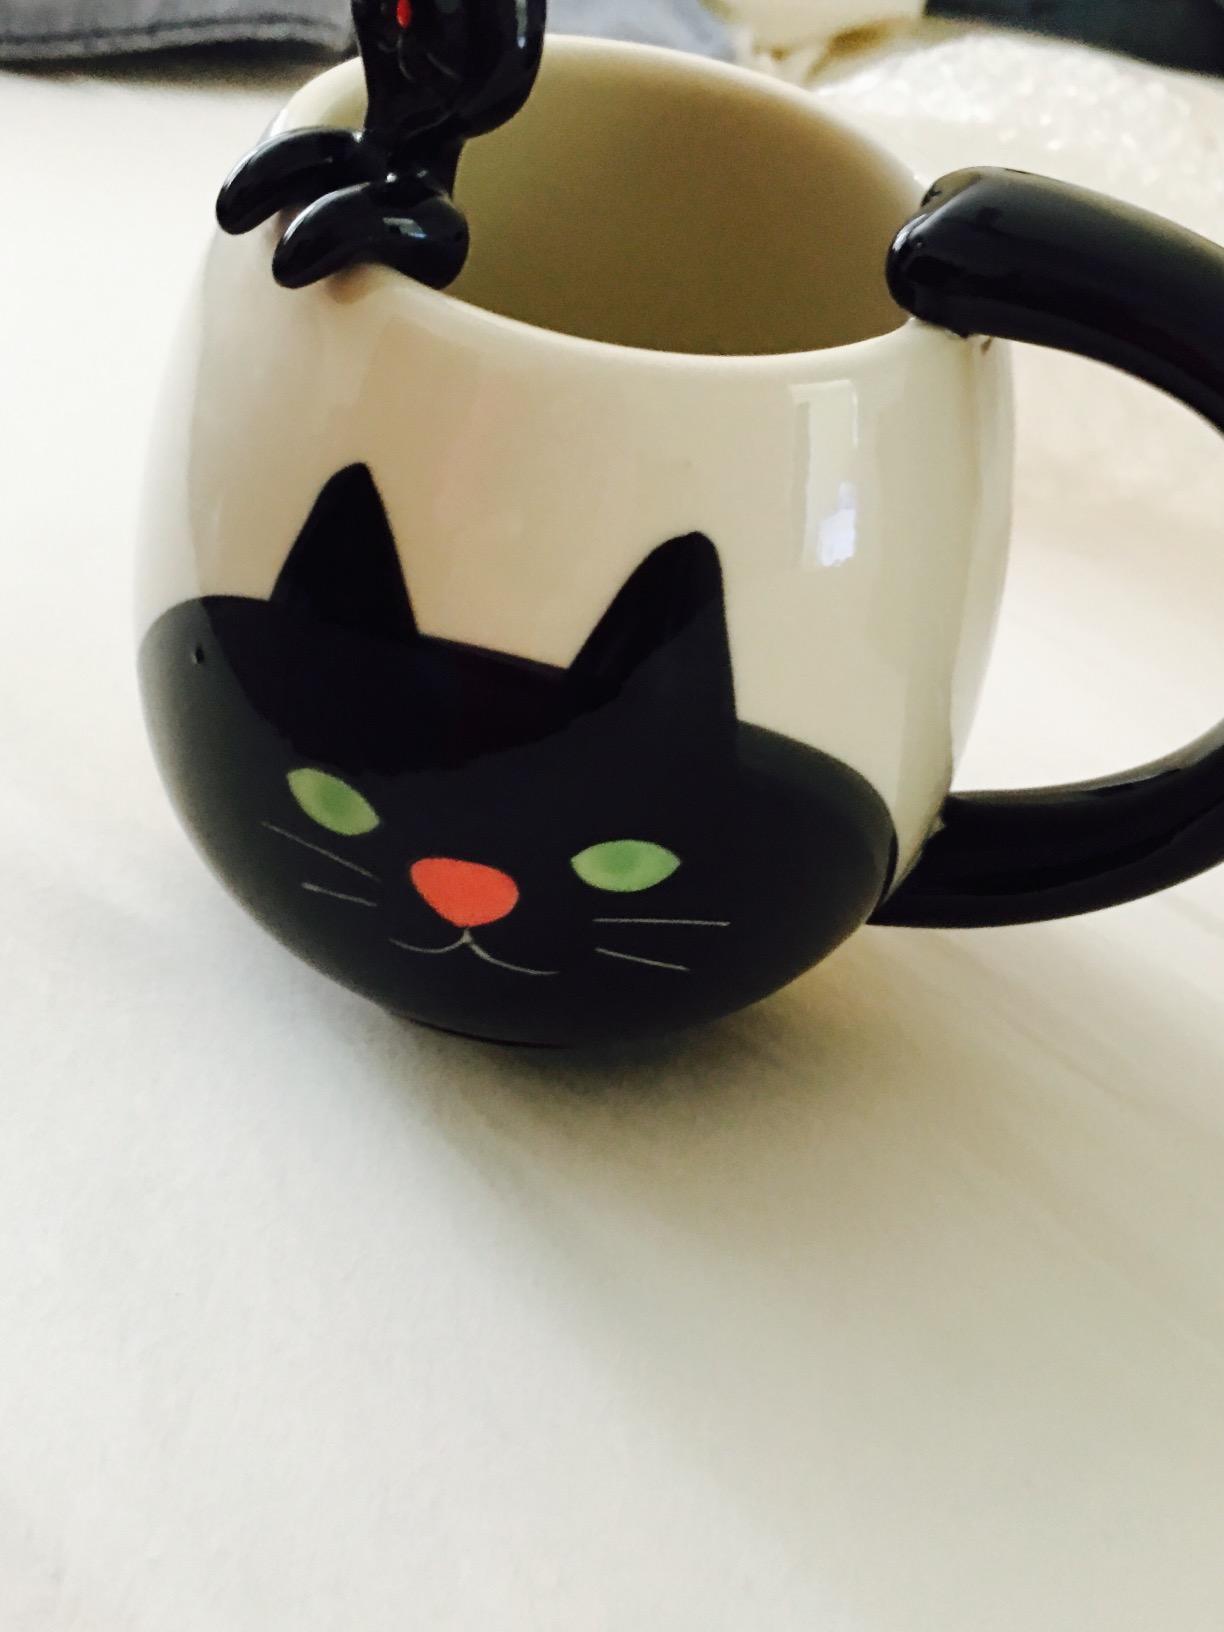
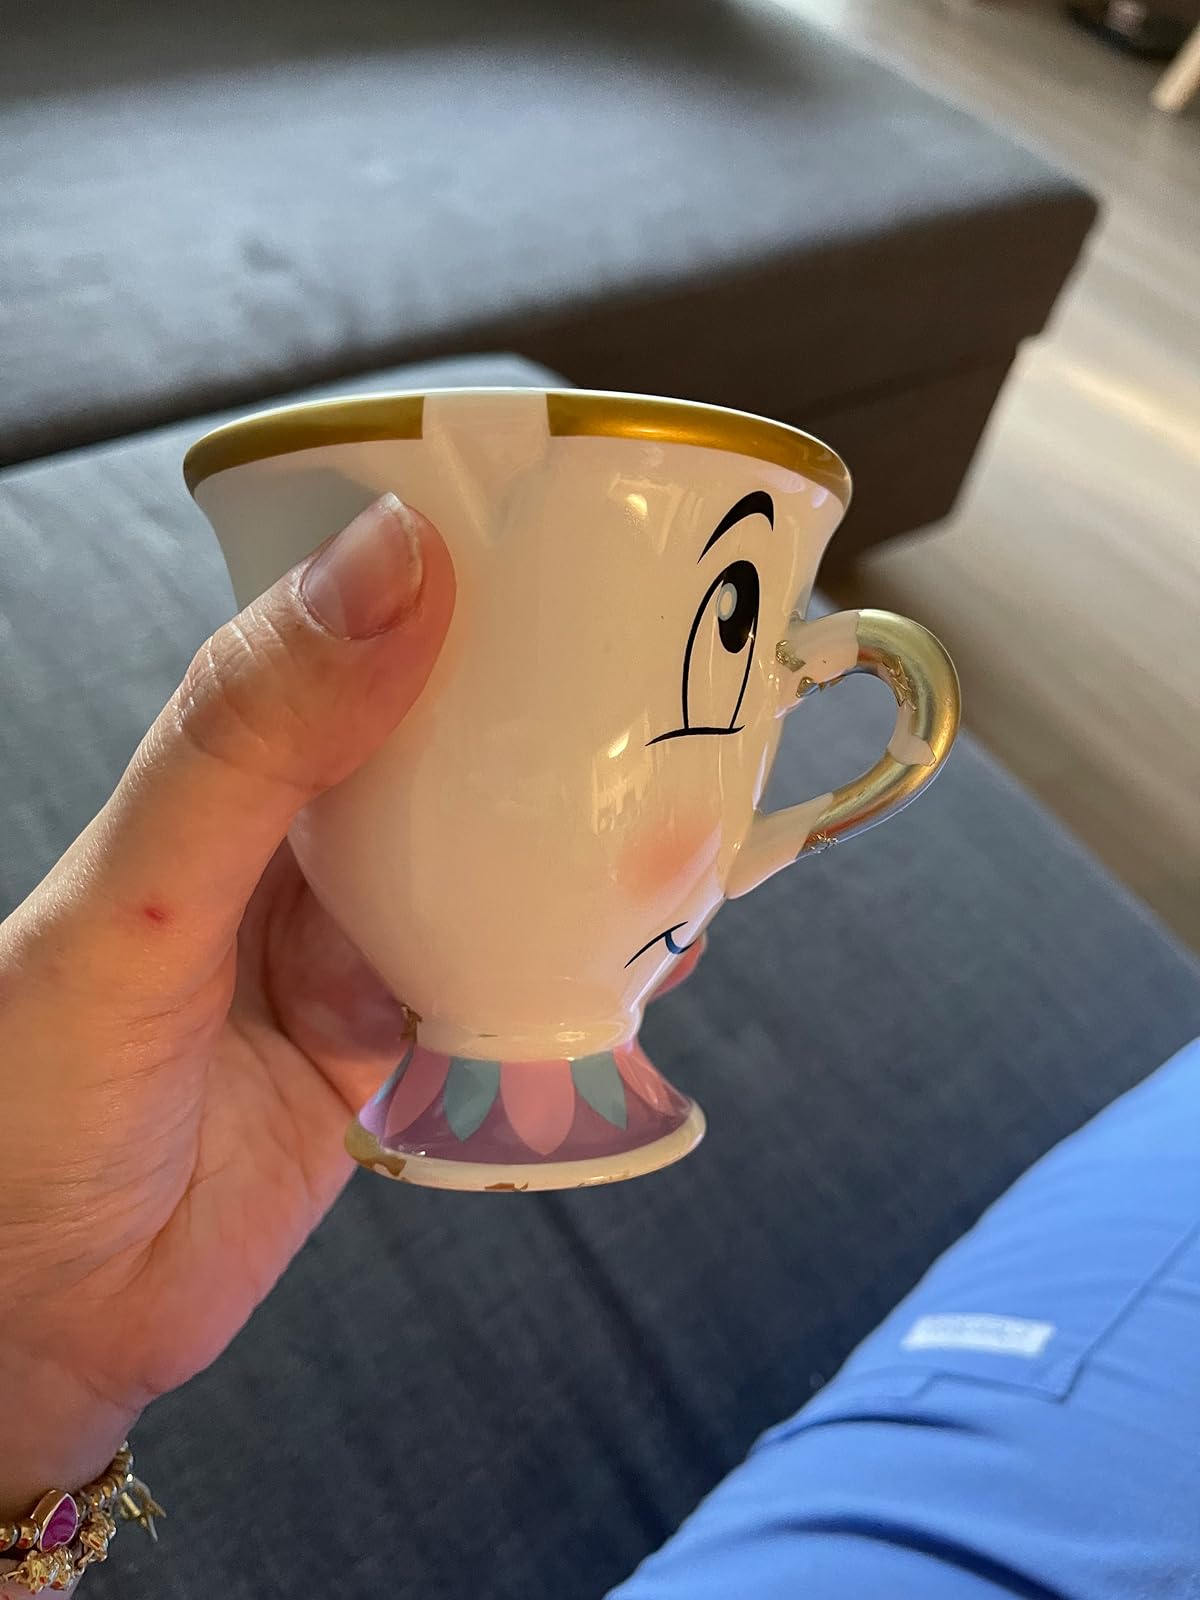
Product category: items_mug
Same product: no